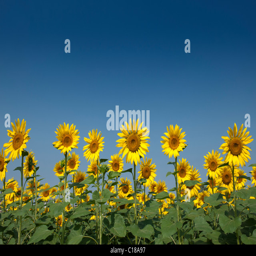
cultivation of sunflowers in the countryside